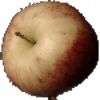
Label: Apple Red 3